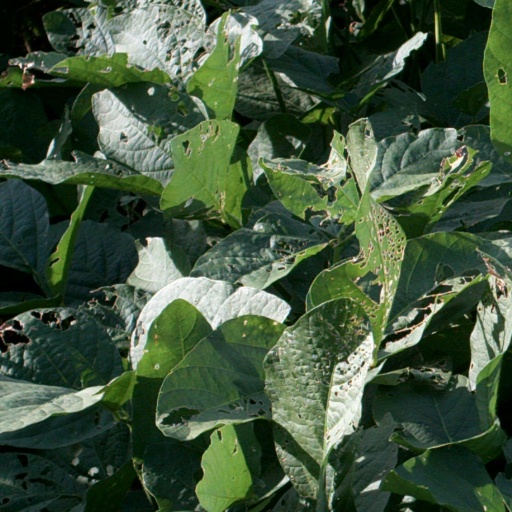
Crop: soybean